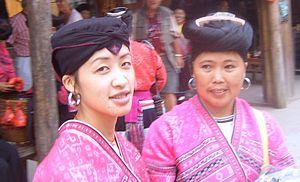
Les Yao ou encore Mien sont un groupe ethnique constituant l'un des cinquante-six groupes ethniques officiellement identifiés par la République populaire de Chine.